Nathan Eckstein

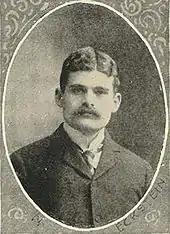
Nathan Eckstein, 1900

Nathan Eckstein (January 10, 1873 – October 21, 1945) was a German-born American businessman, associated in business and by marriage with the Schwabacher Brothers firm and family. In 1926 he received the honor of being named "Seattle's Most Useful Citizen", an honor sponsored by the "Seattle Post-Intelligencer" and chosen by service clubs and community organizations. At that time, Seattle's "Jewish Transcript" called him "the man who has brought the greatest amount of respect and prestige to the Jewish people of Seattle." Seattle's Nathan Eckstein Middle School is named in his honor.